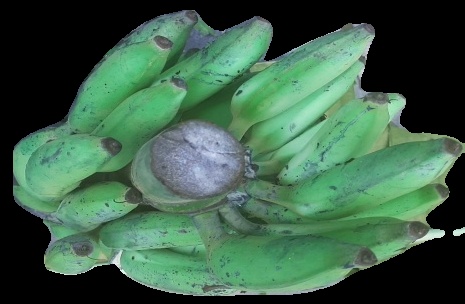
Variety: elakki-bale
Grade: grade2